Ulen sword

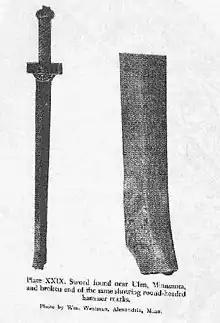
A newspaper article displaying the Ulen Sword

The Ulen Sword is an artifact which was unearthed in a field west of Ulen in Clay County, Minnesota. It is currently on display in the Ulen Museum (formerly the Viking Sword Museum) which is operated by the Ulen Historical Society. At first purported to be a Viking sword by Norse coloniers, it bears little resemblance to any sword of known early medieval provenance; it is more probably a 19th-century military sword. Hjalmar Holand's book "Pre-Columbian Crusade to America" (1962) argues that the sword is authentic. The sword was also featured in an "America Unearthed" episode, where it was taken to a specialist at The Oakeshott Institute, who believed it to have been a mass-produced sword from Weyersberg, Kirschbaum and Co in Germany. Even though the validity of the sword is still debated, it remains an important artifact in the town of Ulen.